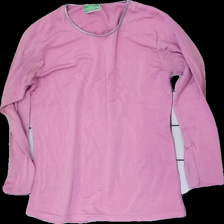
View: front
Type: Top
Category: Ladies
Brand: Not in the list
Brand text on label: Saif Garments
Colors: Pink
Material: 100% polyester
Cut: Regular
Size: S
Season: All
Price range: 50-100
Recommended usage: Export